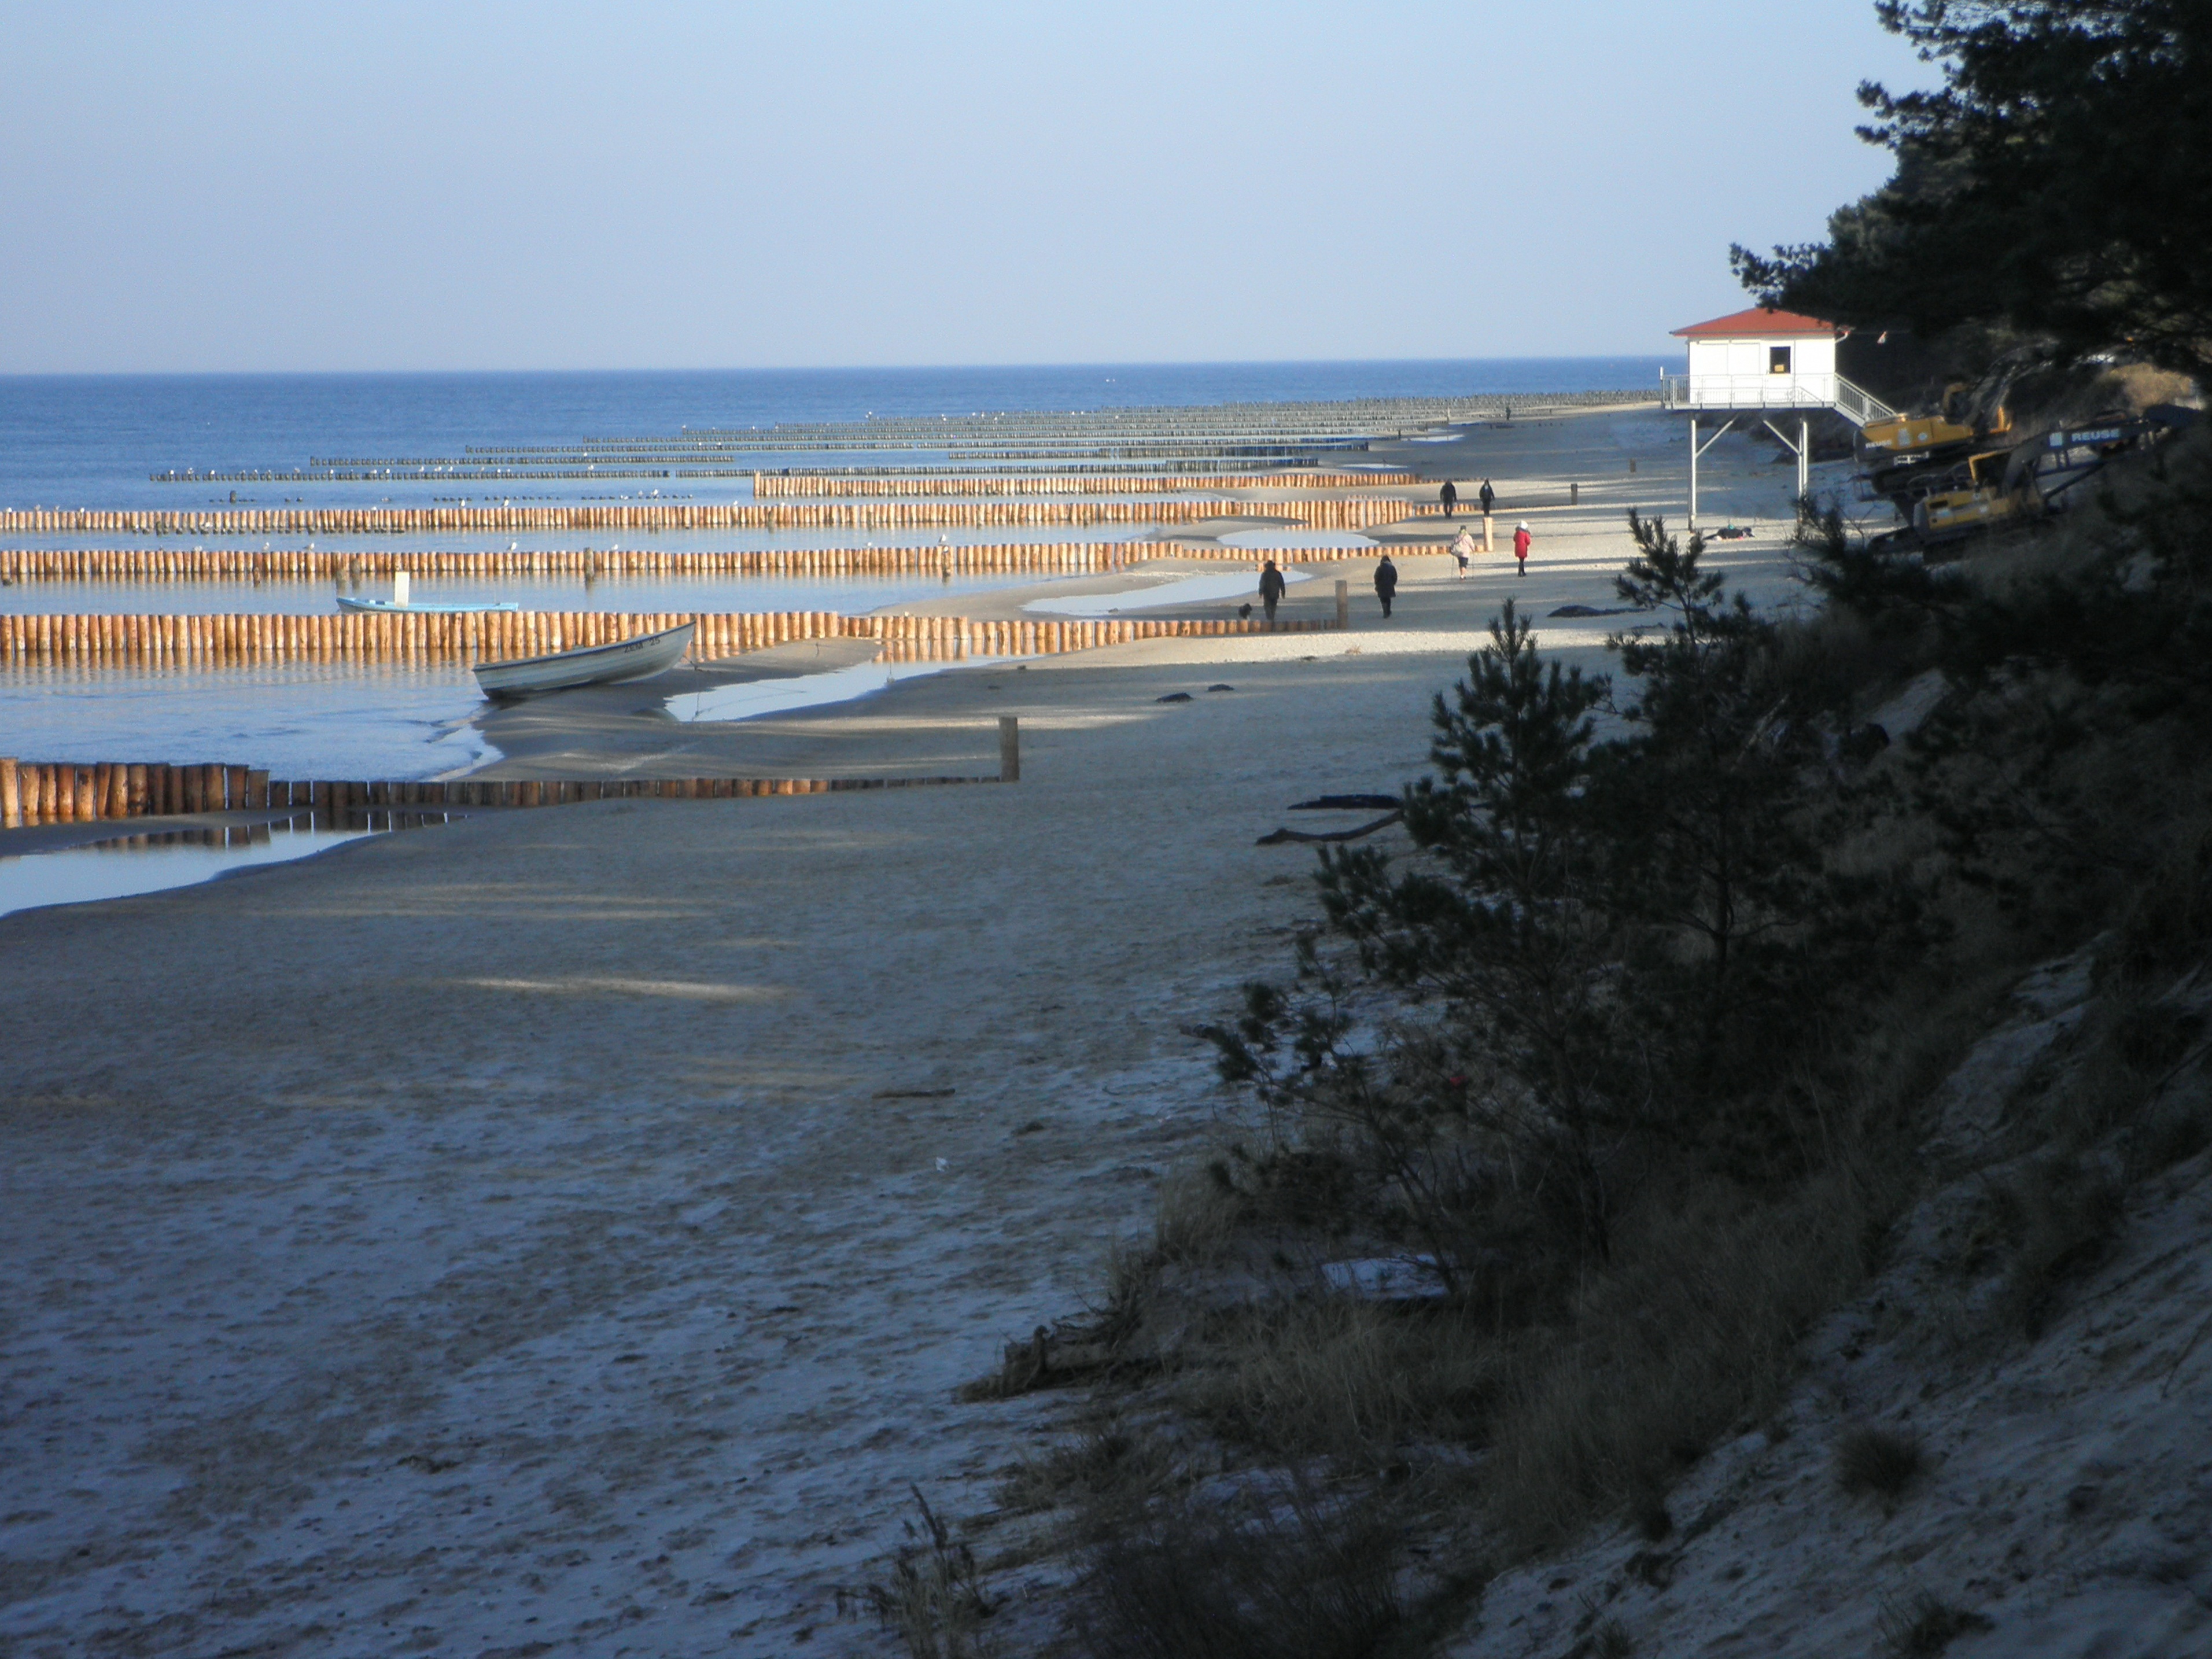
beach, sea, coast, ocean, boardwalk, shore, wave, pier, walkway, pine, tower, bay, terrain, body of water, new, breakwater, cape, groynes, wooden posts, island of usedom, water structures, protection measures